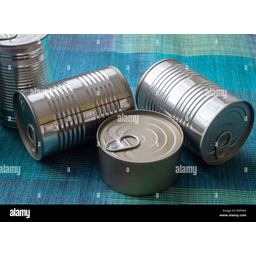
Label: metal